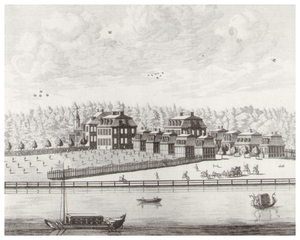
Le château de Wilhelmsthal est un château situé à Eckardthausen, village faisant partie de la municipalité de Marksuhl, à 7 km au sud d'Eisenach en Thuringe.